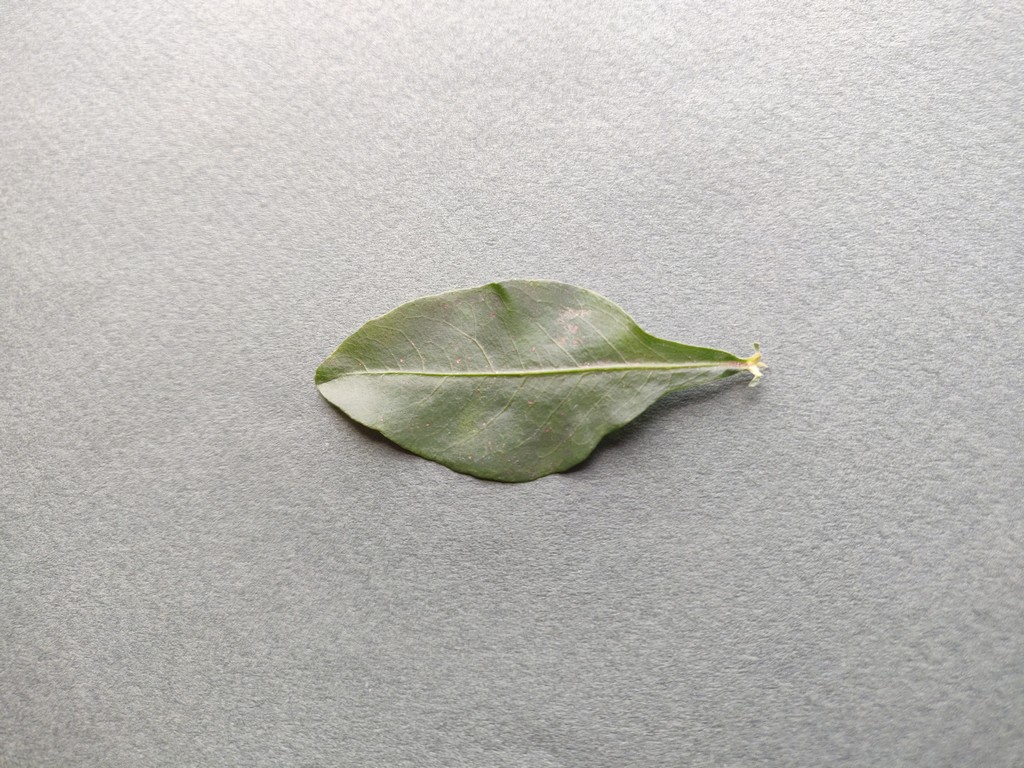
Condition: Healthy
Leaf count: single
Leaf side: front